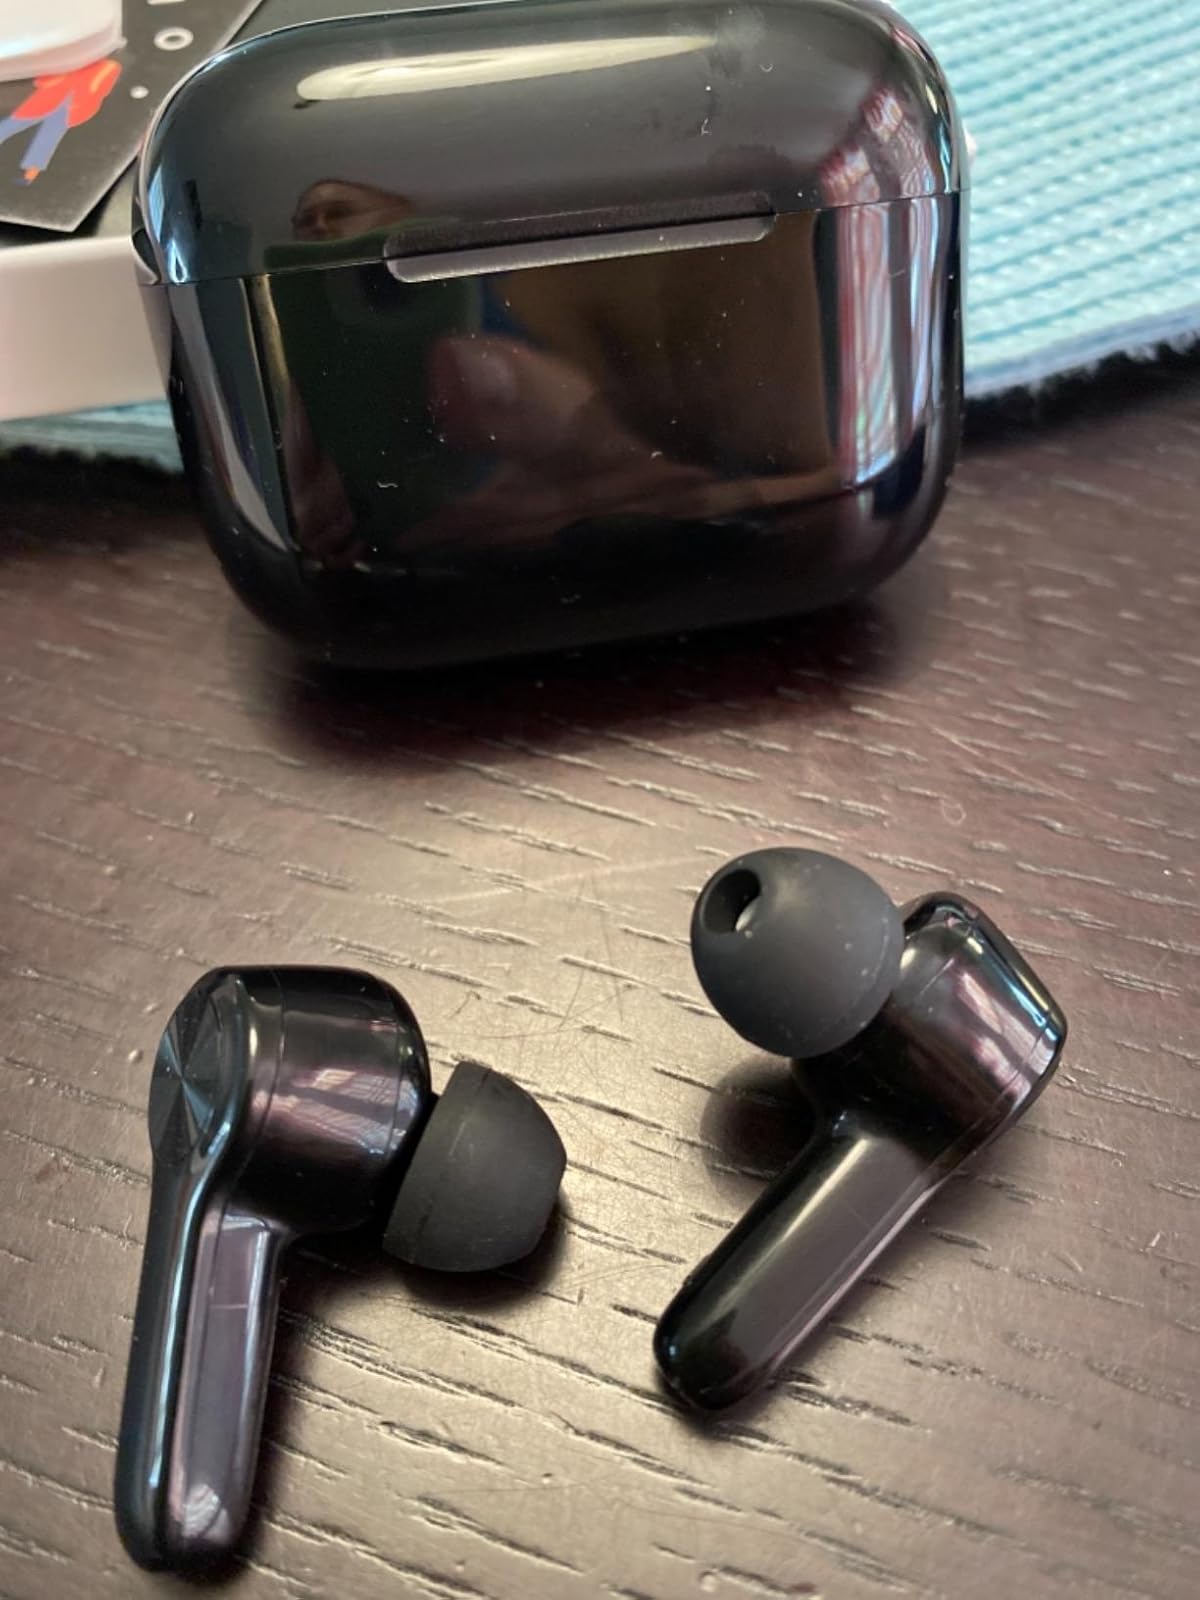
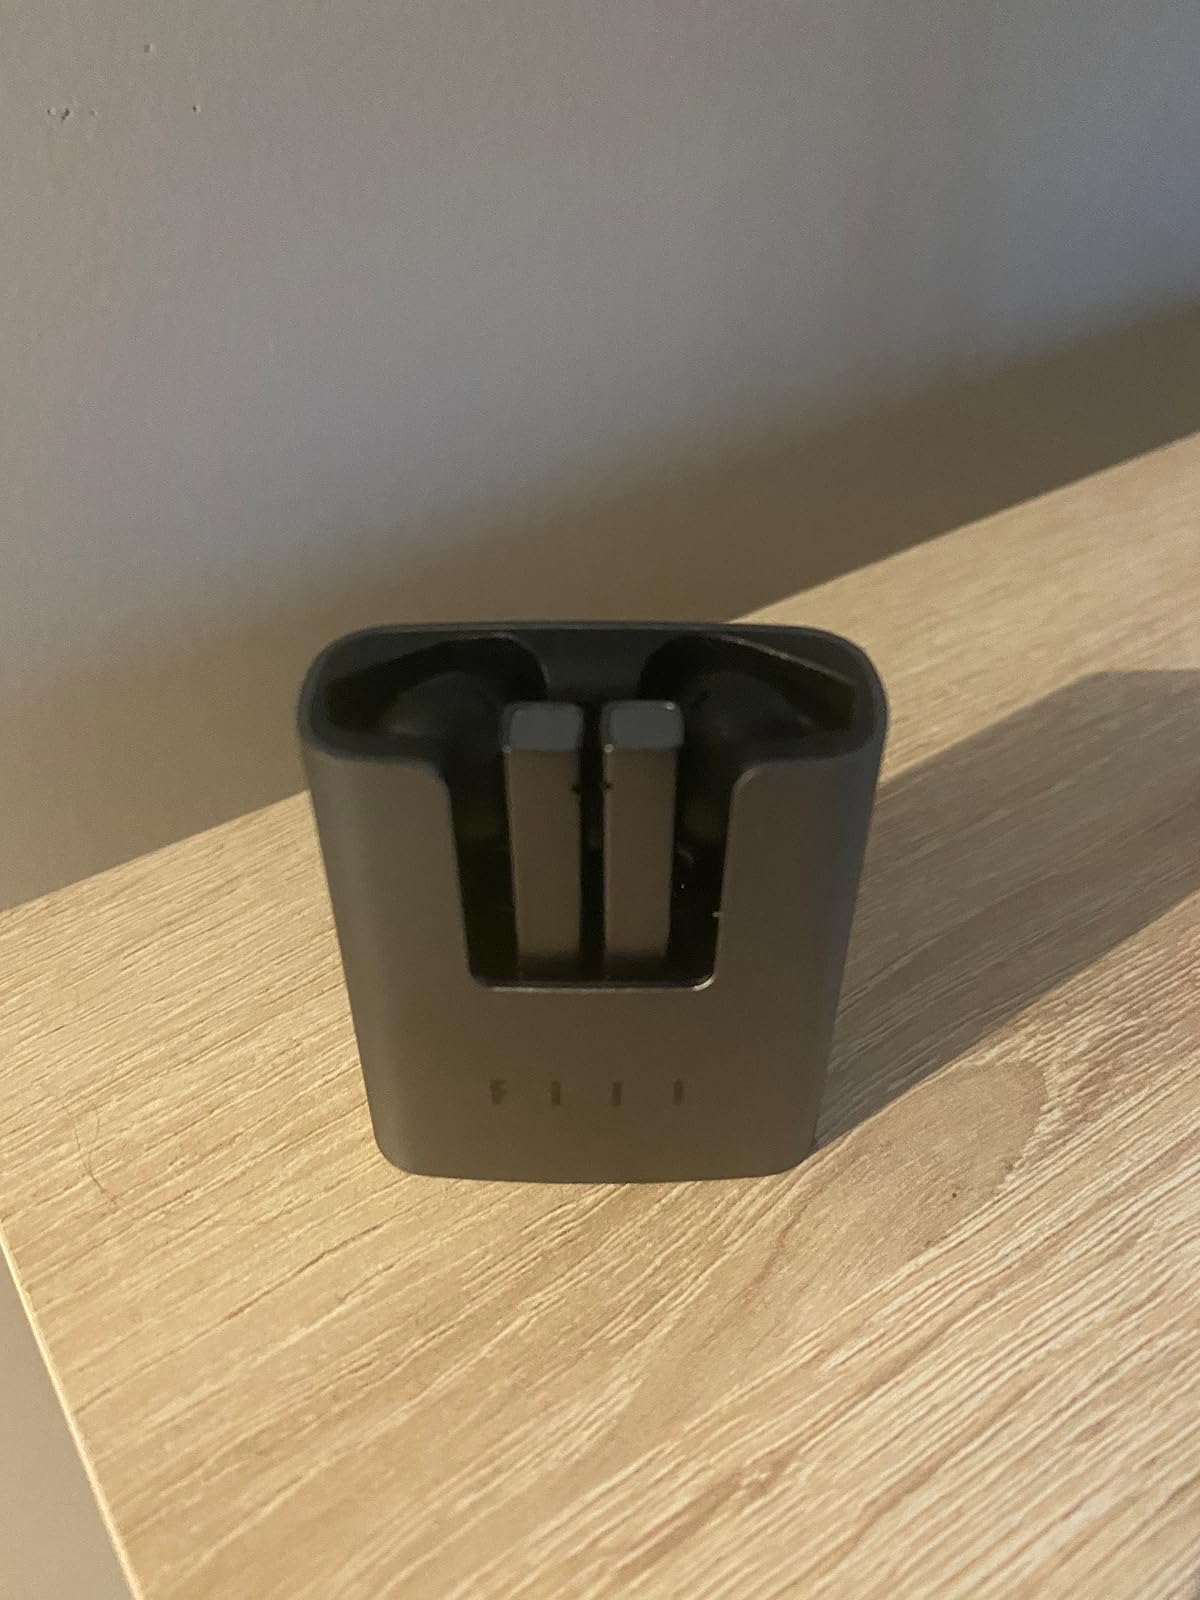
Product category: earbuds
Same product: no